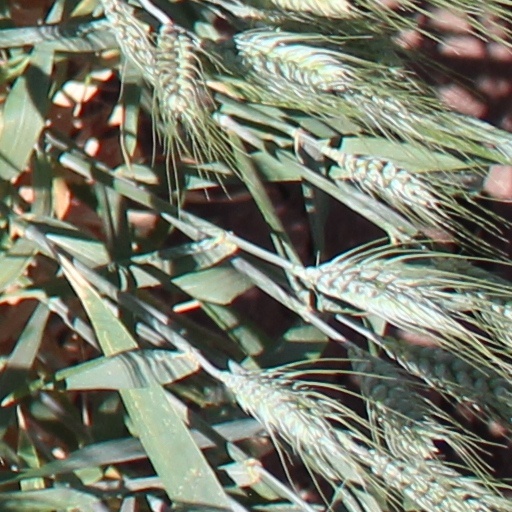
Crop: wheat